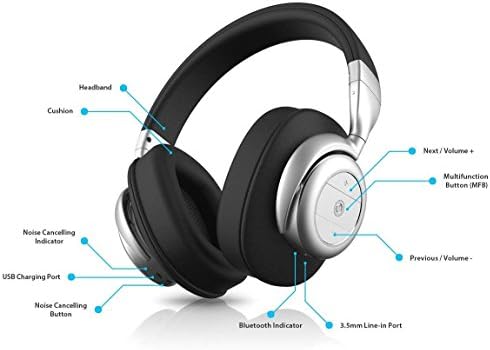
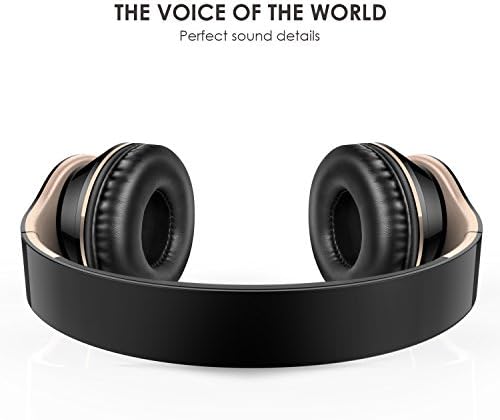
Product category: headphones
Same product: no